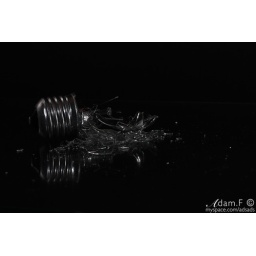
taken in my homemade studio with glass floor